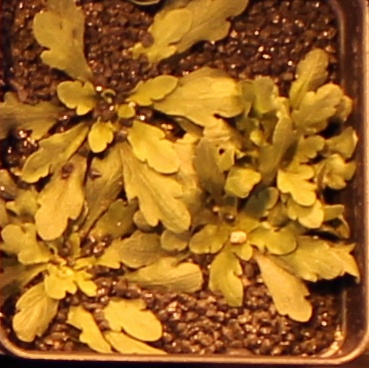
Label: Horseweed